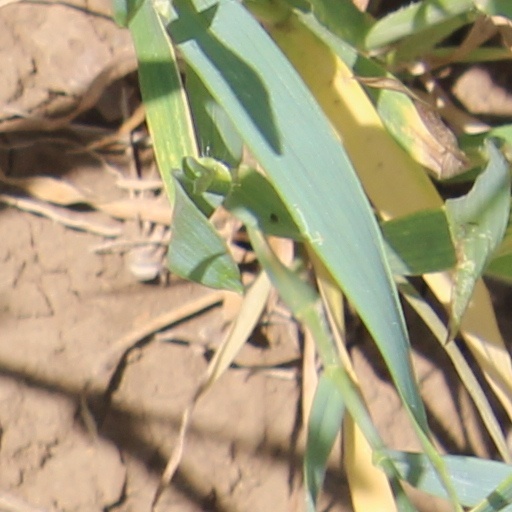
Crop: wheat